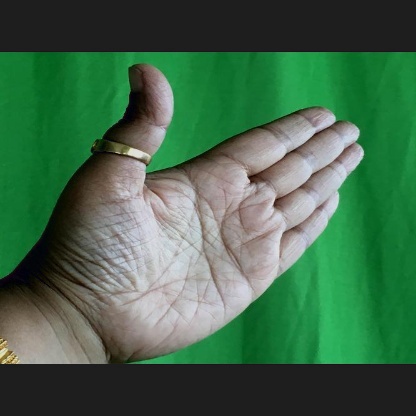
Mudra: Ardhachandran